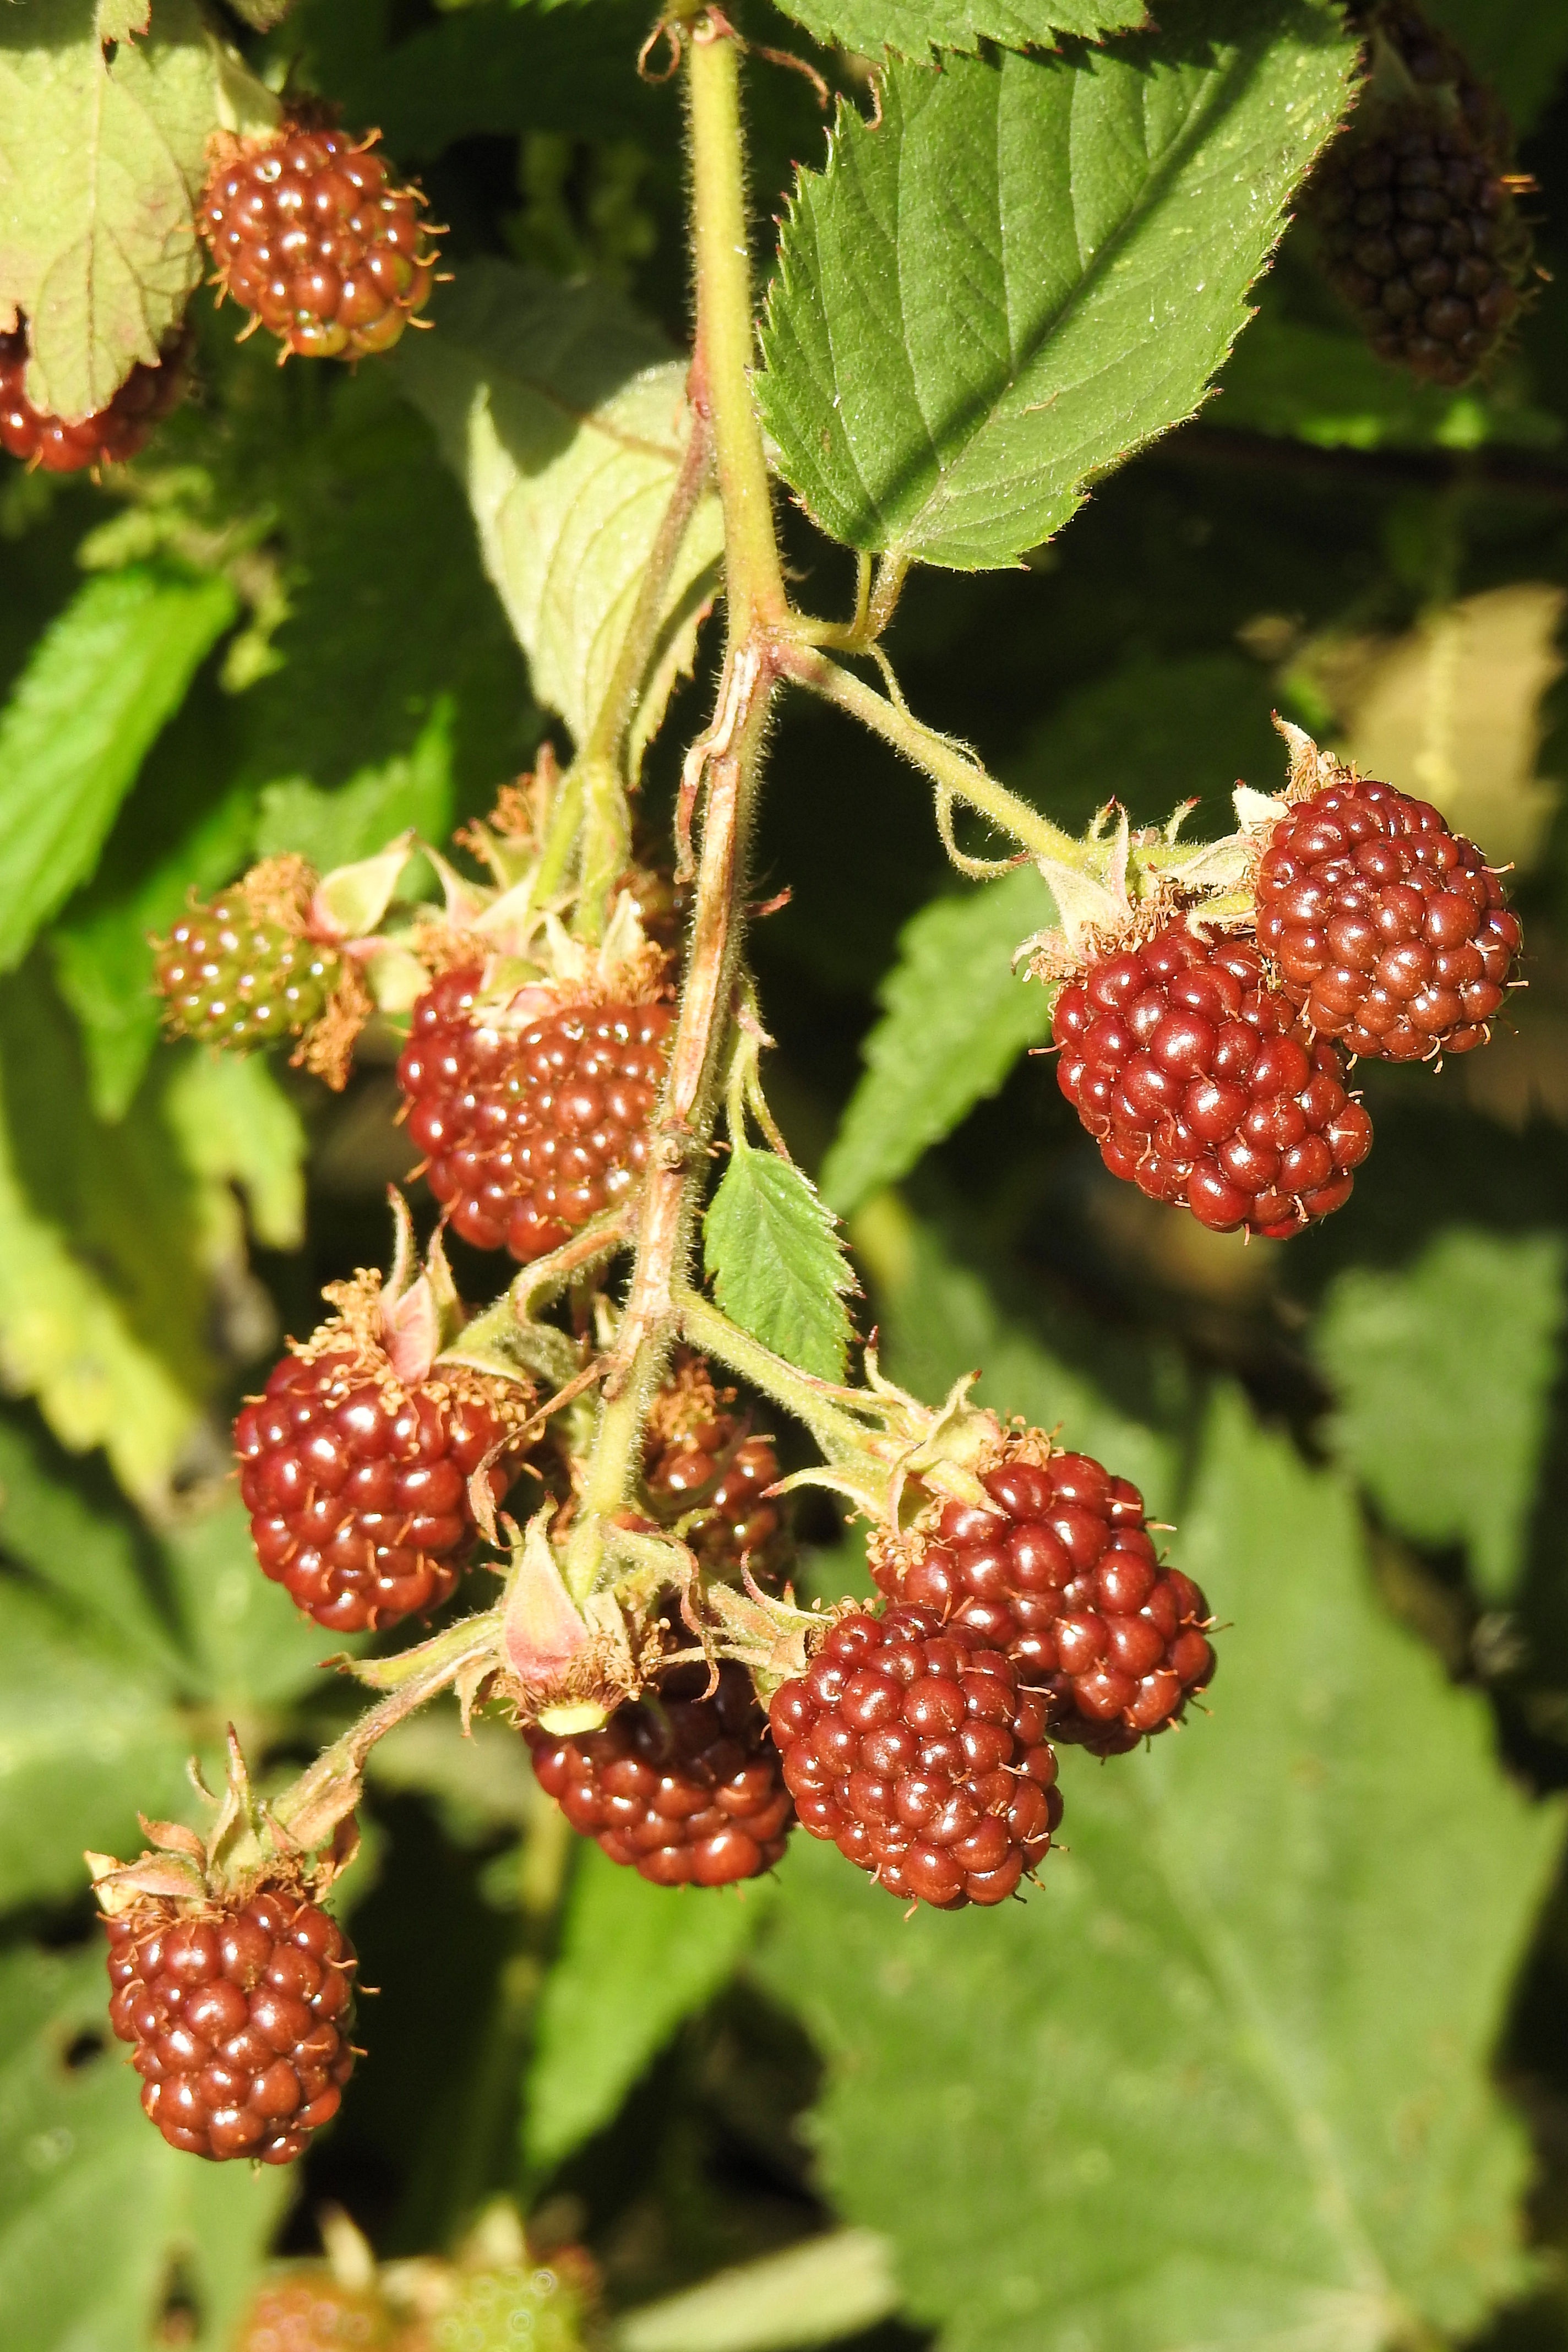
prickly, plant, fruit, berry, flower, food, produce, evergreen, flora, blackberry, shrub, fruits, viburnum, bramble, strawberries, vitamins, blackberries, mulberry, sorbus, flowering plant, currant, land plant, chinese hawthorn, dewberry, loganberry, wine raspberry, red mulberry, tayberry